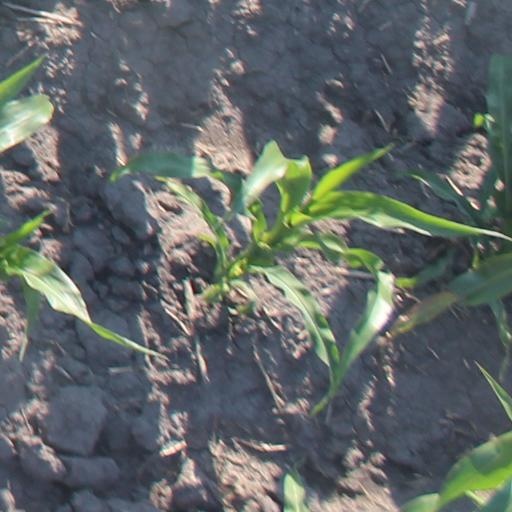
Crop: maize; corn